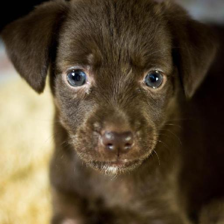
Label: animals